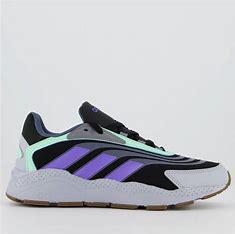
Brand: Adidas
Model: Crazychaos